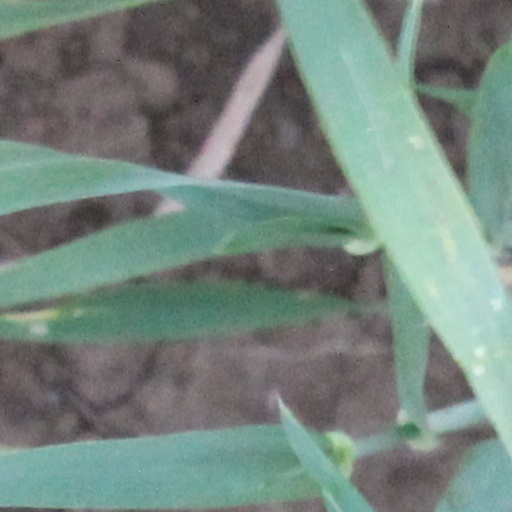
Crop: wheat